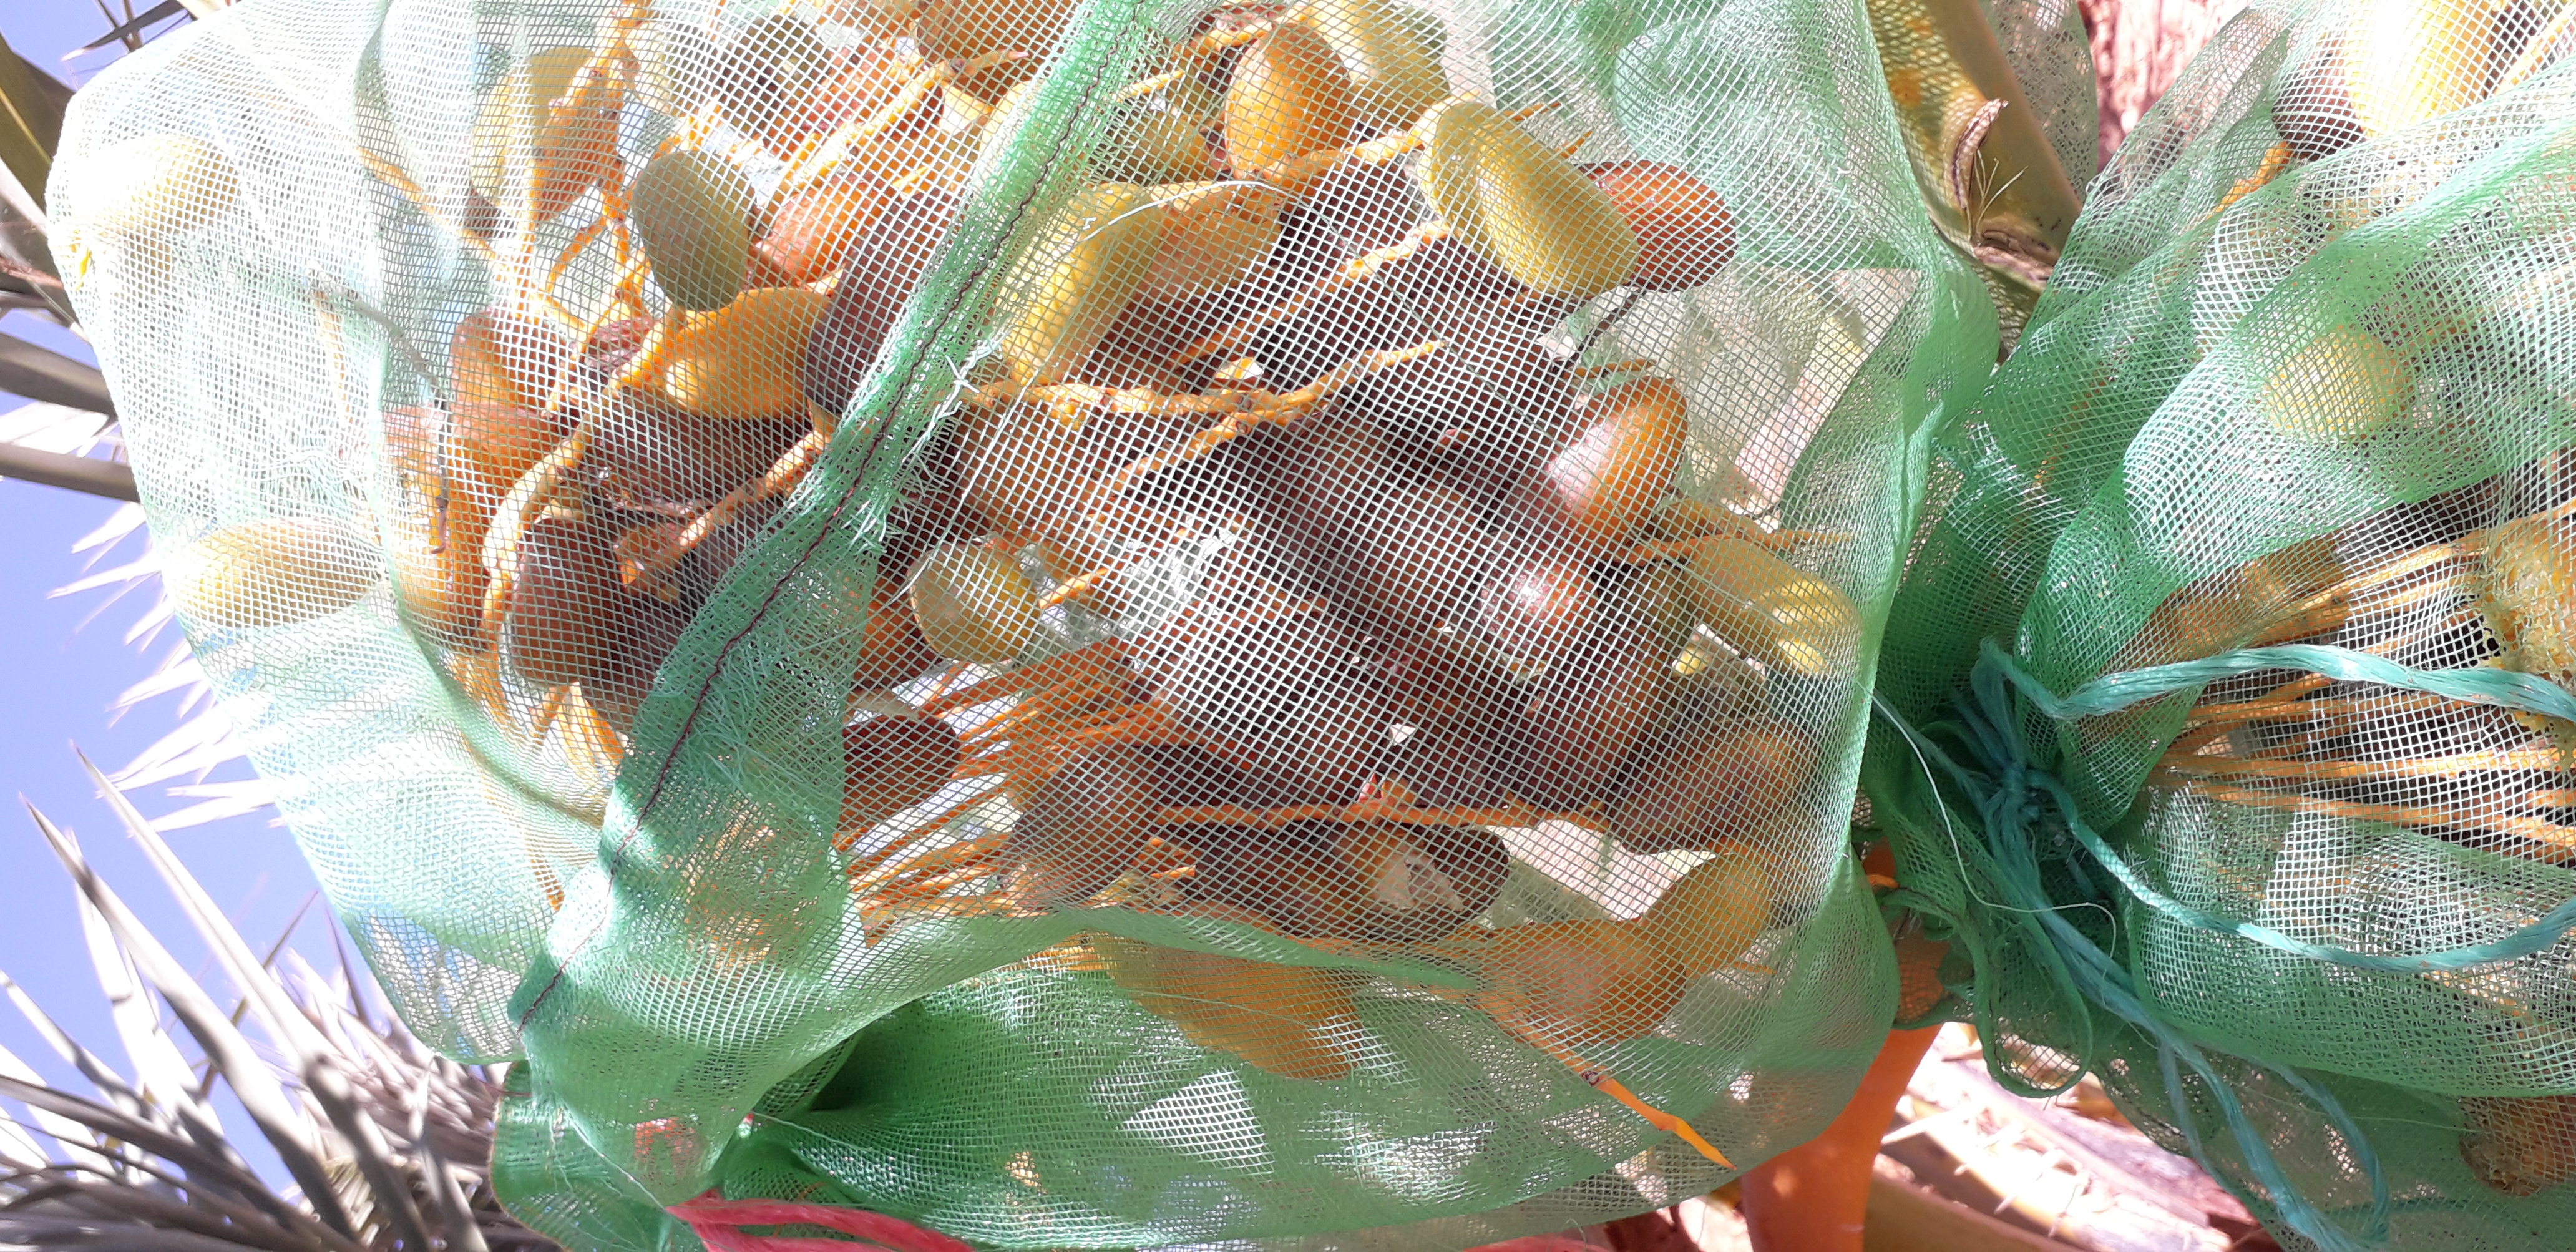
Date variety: kholt